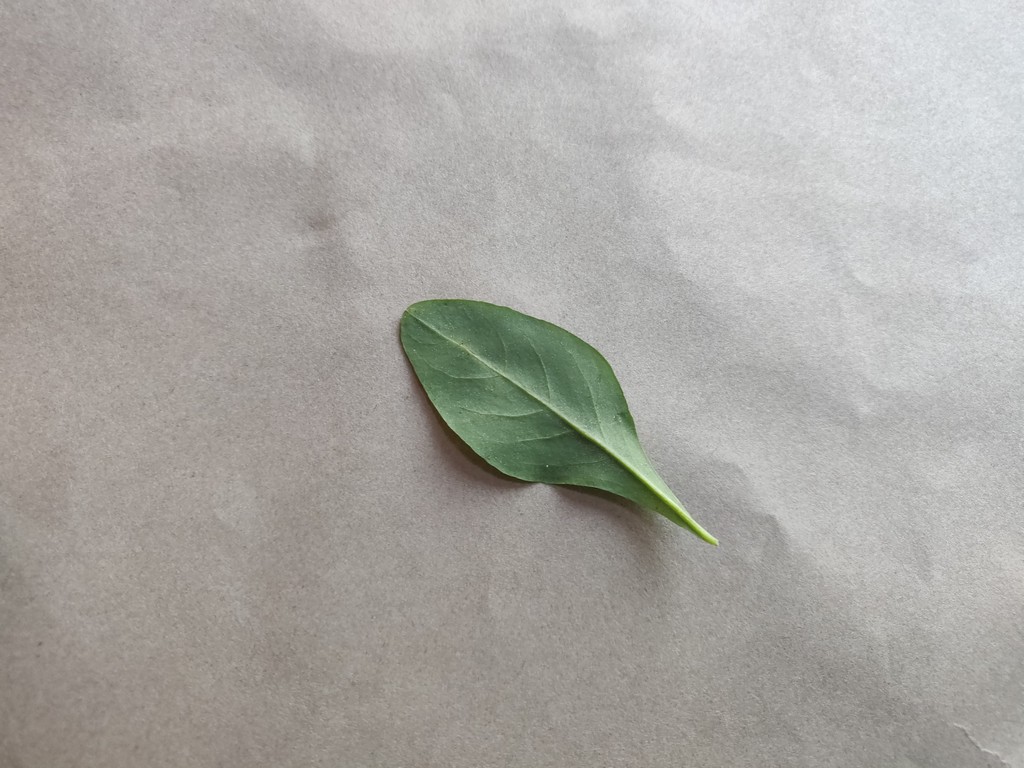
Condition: Healthy
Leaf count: single
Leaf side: back